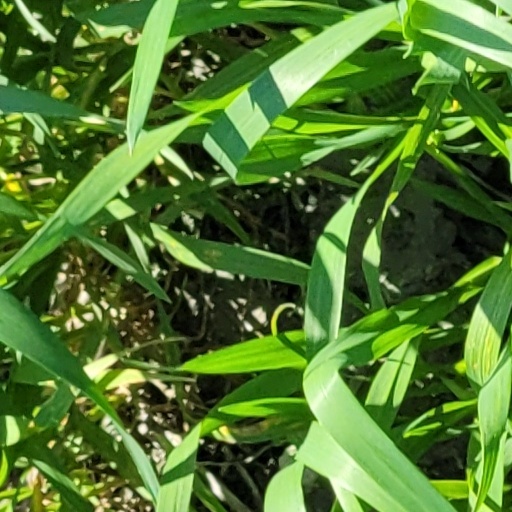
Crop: wheat